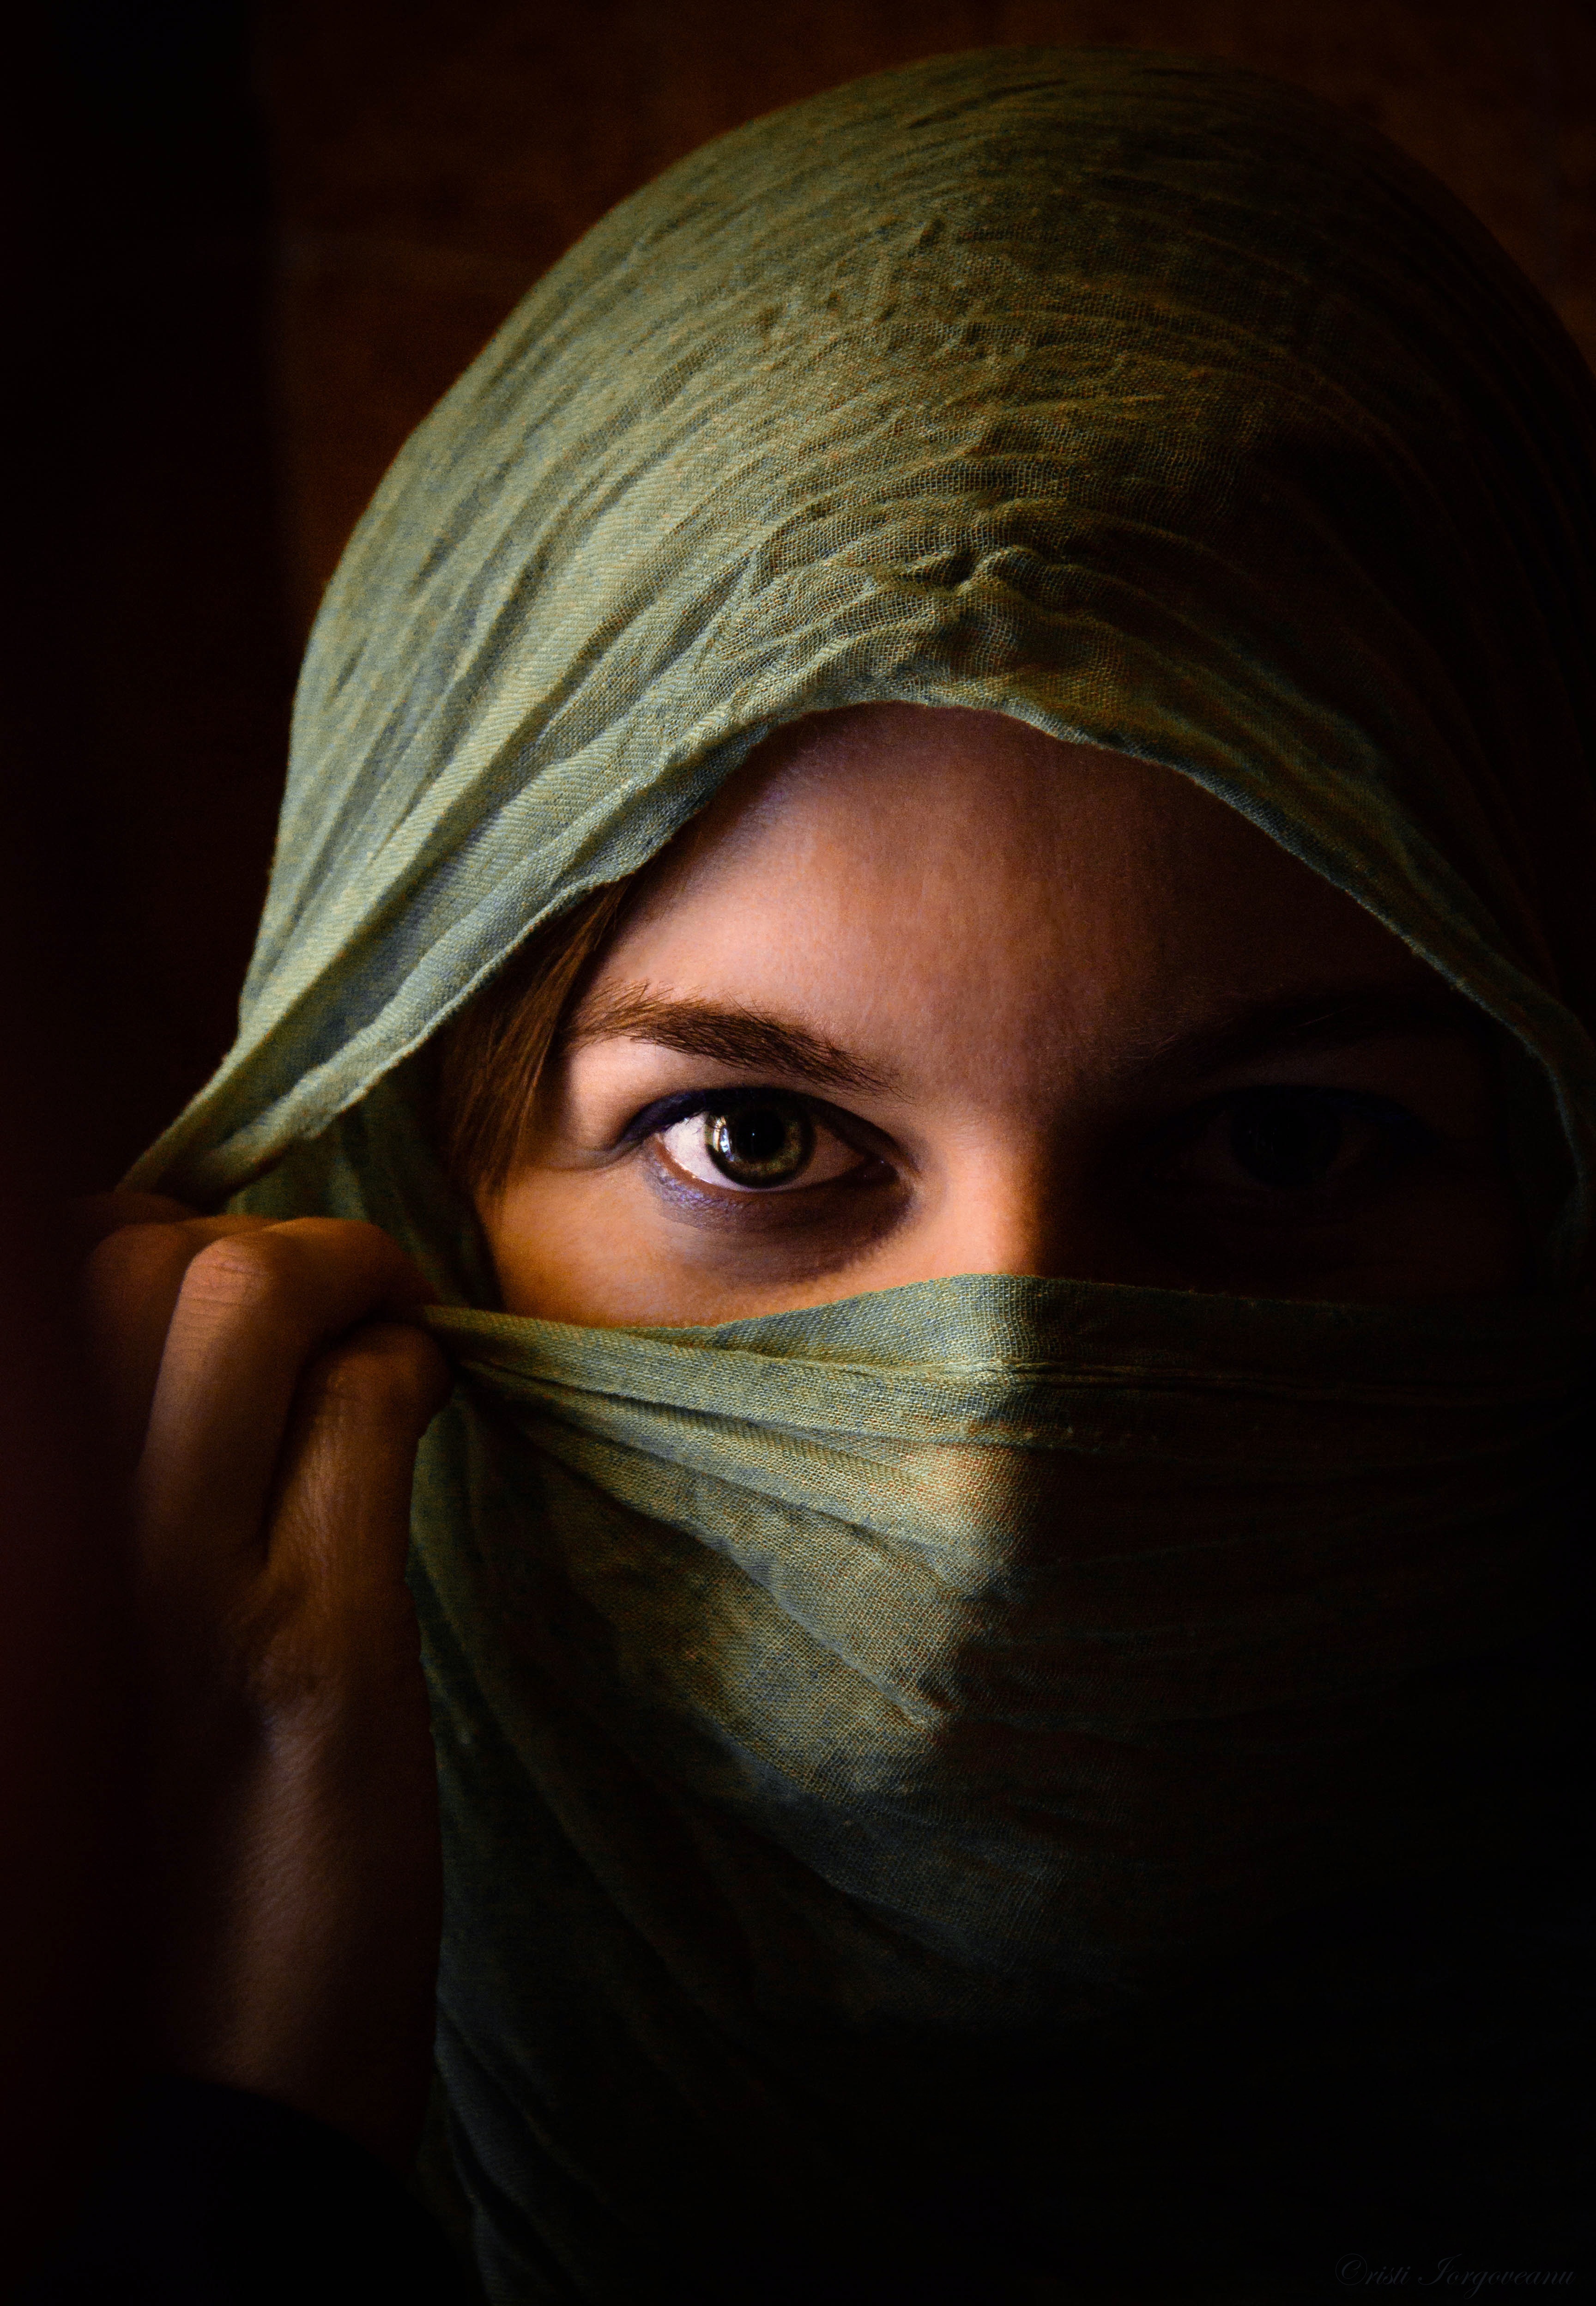
girl, woman, hair, photography, portrait, model, green, color, darkness, clothing, black, lady, scarf, close up, human body, face, eye, head, skin, beauty, organ, models, portrait photography